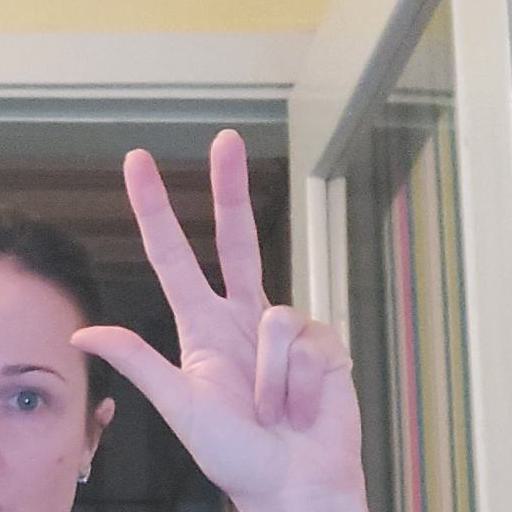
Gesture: three2